Bartender

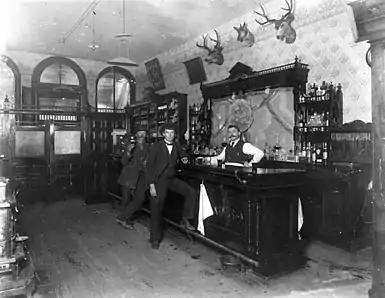

After the end of Prohibition in the United States in 1933, Milwaukee did not grant women bartending licenses, unless the women were the daughters or wives of the bar's owner. In 1970, Dolly Williams filed a complaint with the state regarding this, and the Wisconsin Department of Industry, Labor, and Human Relations ordered the city to stop banning female bartenders. Milwaukee appealed against this, but in March 1971, a Madison court sided with Wisconsin and Milwaukee's common council announced that beginning April 1, 1971, gender would stop being an obstacle to obtaining a bartending license. "Goesaert v. Cleary", 335 U.S. 464 (1948), was a United States Supreme Court case in which the Court upheld a Michigan law which prohibited women from being licensed as a bartender in all cities having a population of 50,000 or more unless their father or husband owned the establishment. The decision was subsequently overruled by "Craig v. Boren" (1976).